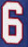
Number: 6